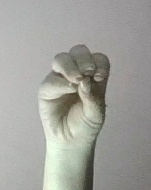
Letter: ha